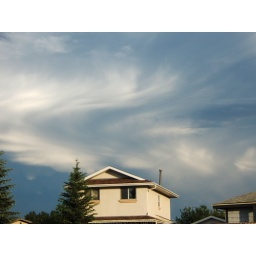
This is a picture of some storm clouds over my house